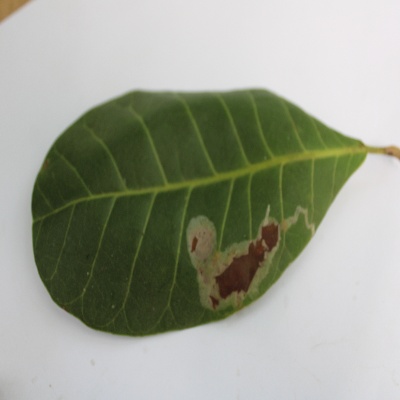
Crop: Cashew
Condition: leaf miner